Virley

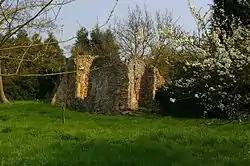
Ruins of St Mary's Church, destroyed in the 1884 earthquake

Virley is a village and civil parish in the Colchester borough of Essex, England and forms part of the Winstred Hundred grouped parish council. According to the 2001 census it had a population of 61. The village is about seven miles south of Colchester.